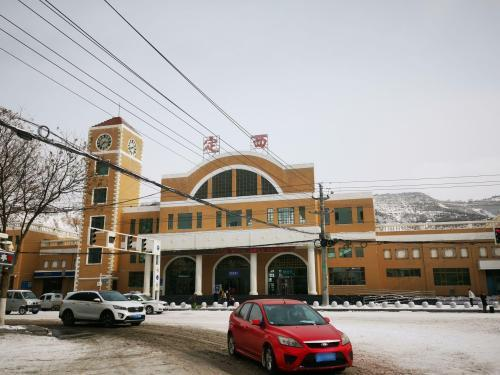
地标名称：定西站
所在城市：定西市·安定区